LINGO1

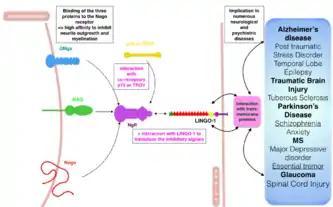
Representation of LINGO-1 signaling pathways that are implicated in neurological and psychiatric disorders. Interactions with the principal proteins mentioned and their pathological consequences.

LINGO-1 is coded by the LINGO-1 gene, which is located on the human chromosome 15, more precisely on the locus 15q24-26, which is a region that has a primordial implication in number of psychiatric, addictive and anxiety related disorders. Genomic alterations of this regions can be factors for disorders such as schizophrenia, depression, autism, panic disorder or anxiety.